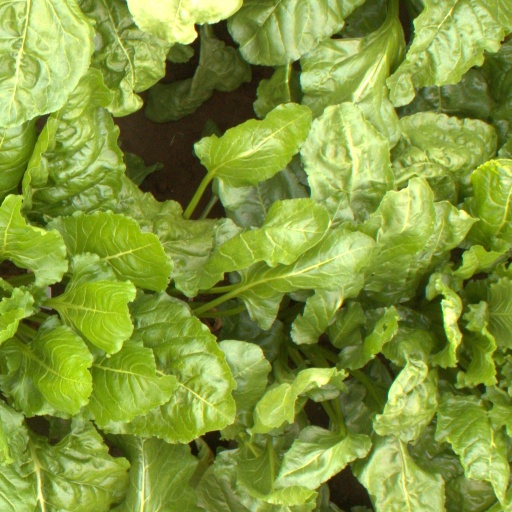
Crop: sugar beet